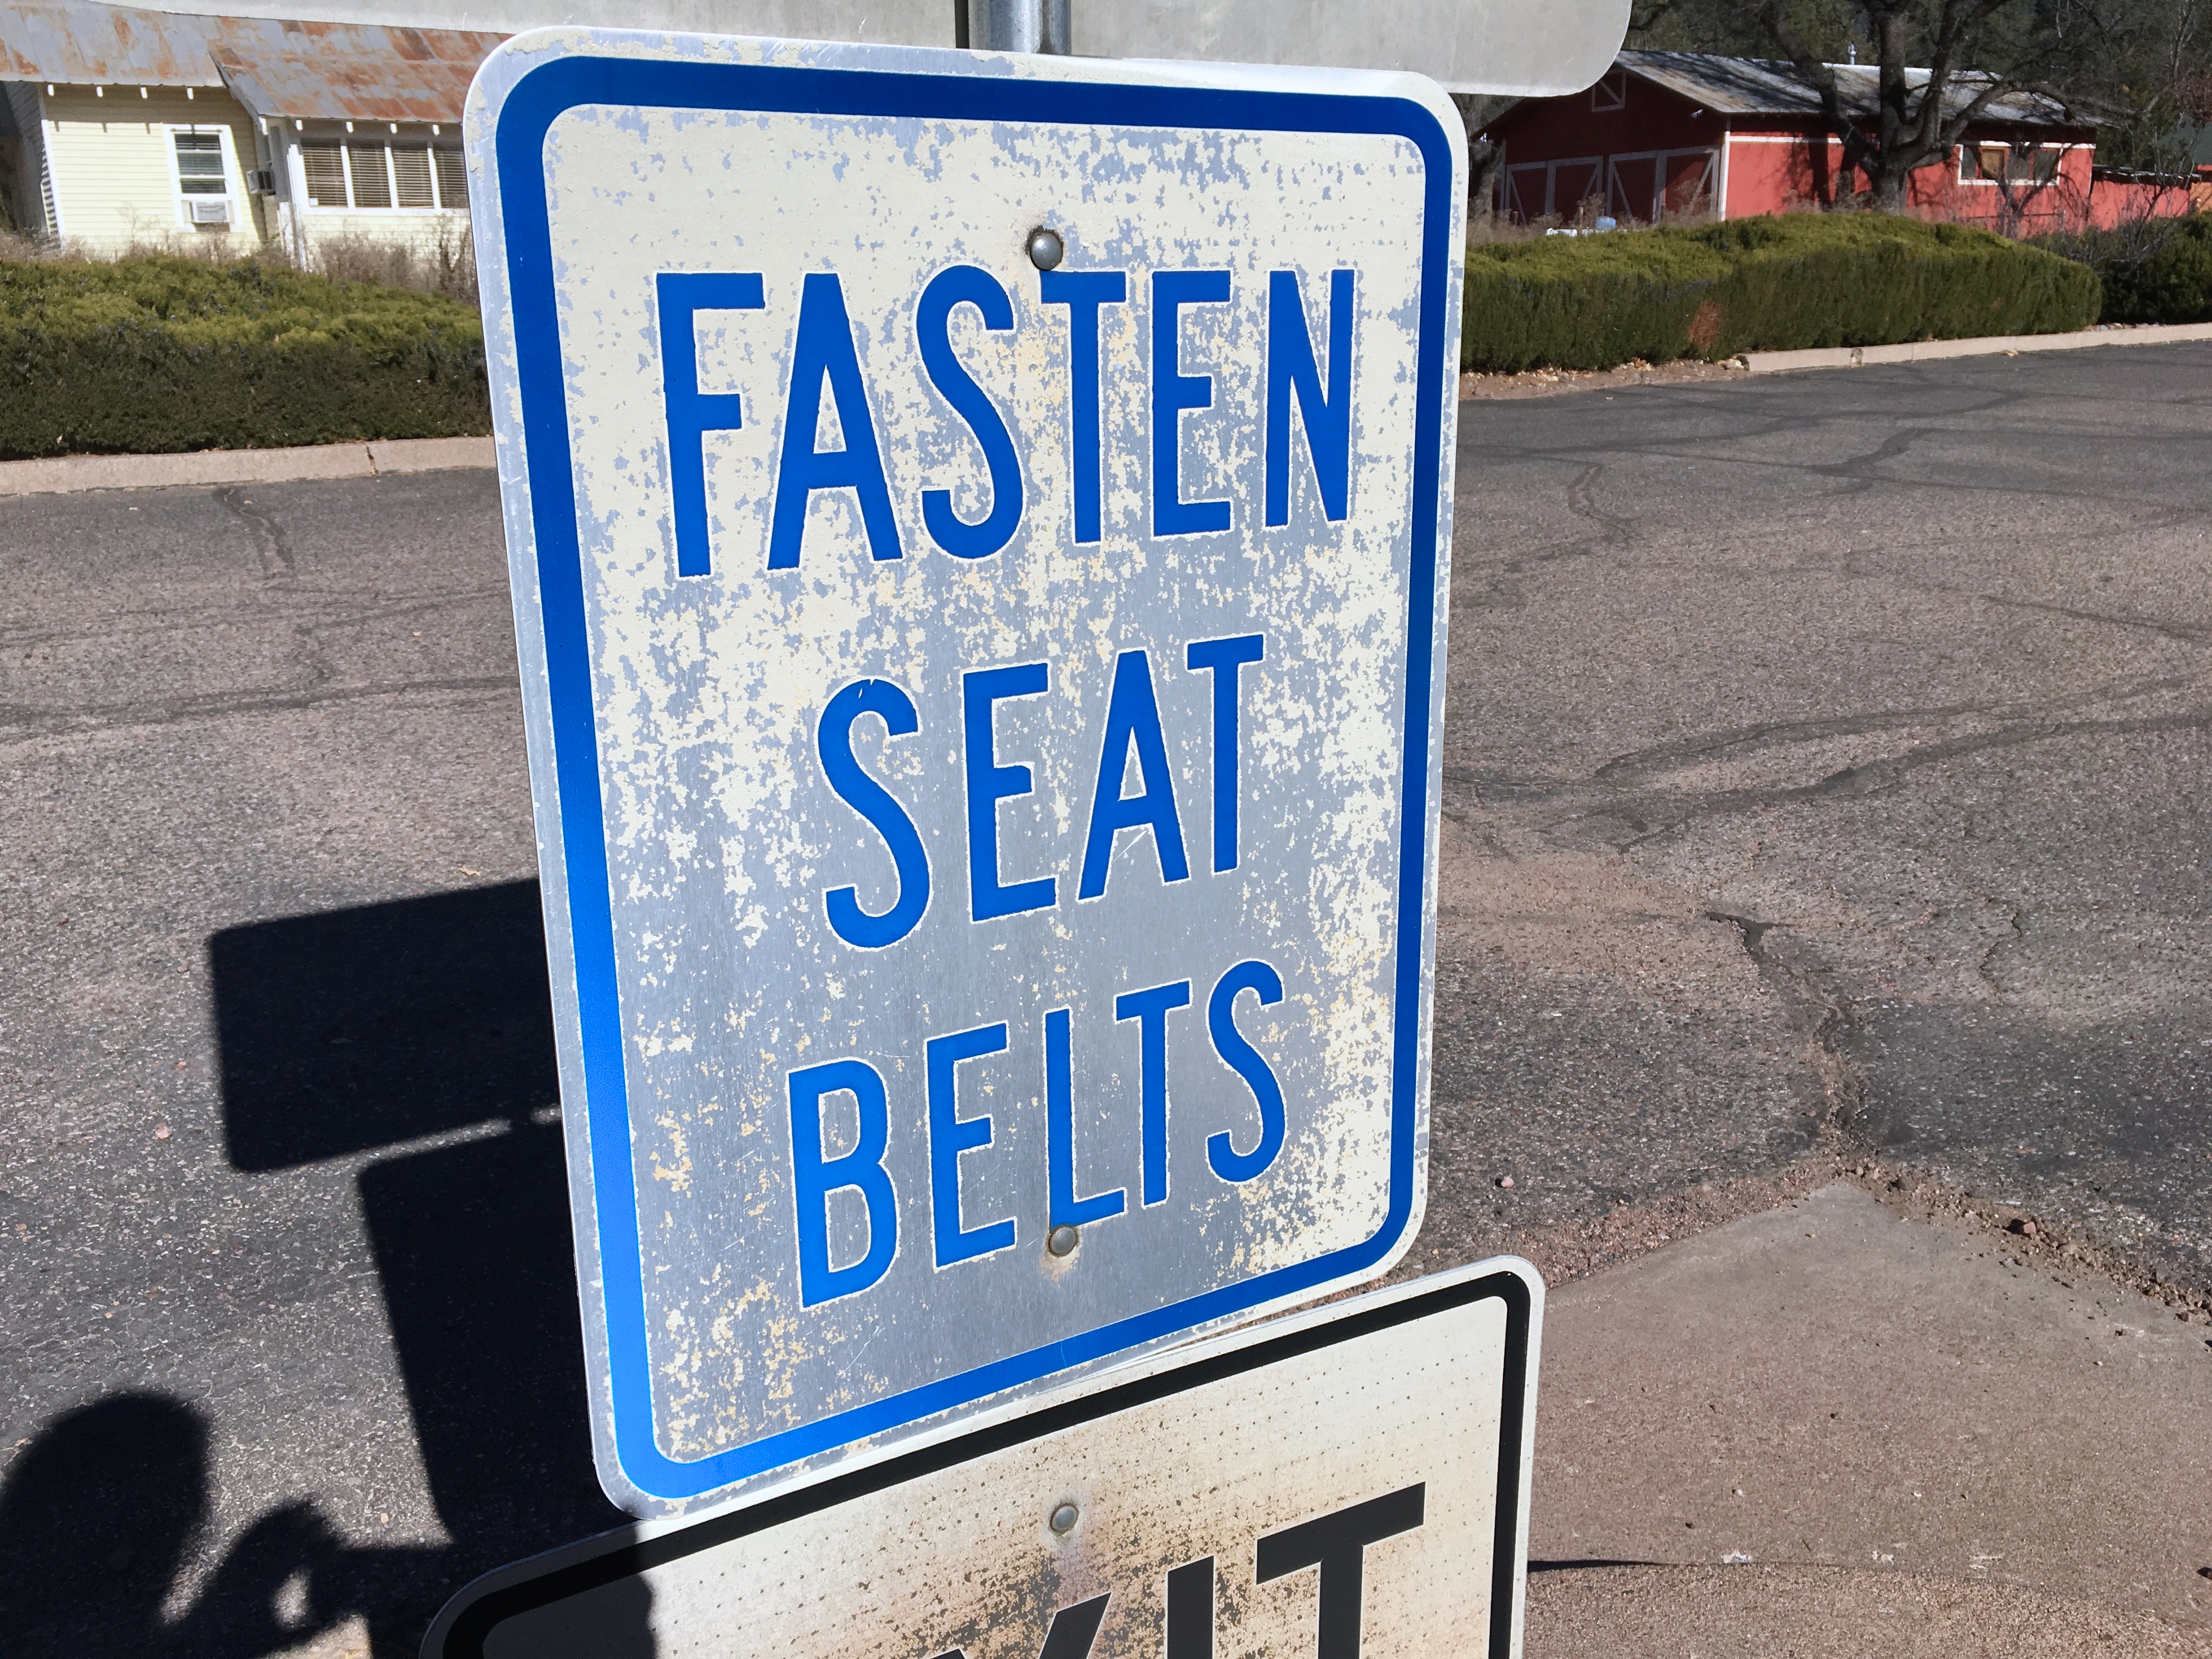
road, sign, street sign, signage, lane, infrastructure, traffic sign, vehicle registration plate